Maureen O'Hara

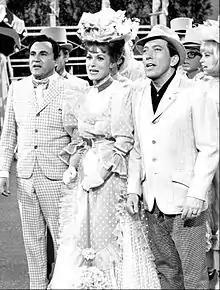
O'Hara on "The Andy Williams Show" in 1965

In late 1964, O'Hara went to Italy to shoot "The Battle of the Villa Fiorita" (1965) with Rossano Brazzi. O'Hara played a British woman who leaves her diplomat husband in England for an Italian pianist (Brazzi). She had high expectations for the film but soon realized that Brazzi was miscast. She was so frustrated with the finished film, which was a box office flop, that she cried. O'Hara made her last picture with James Stewart the following year in the comedic western, "The Rare Breed". Malone thought that she modeled her performance on Julie Andrews, "adopting a schoolmarmish voice and demeanor that ill befit her", and coming out with pious statements like "cleanliness is next to godliness".